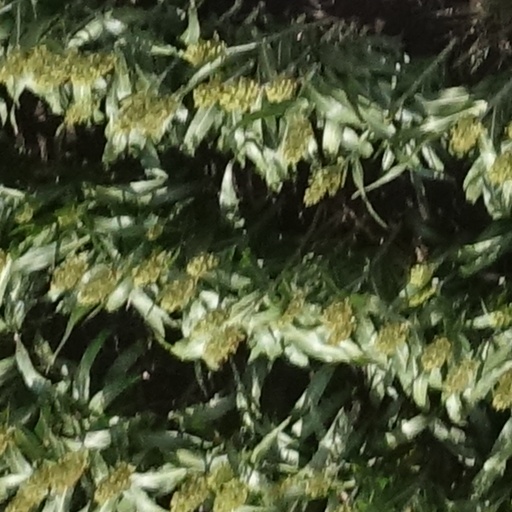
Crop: sorghum